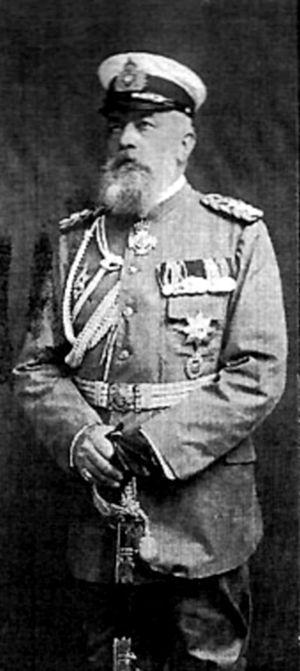
Albert von Seckendorff
Albert Evan Edwin Reinhold von Seckendorff est un officier de marine allemand, un diplomate et un maréchal de la cour du prince Henri de Prusse.